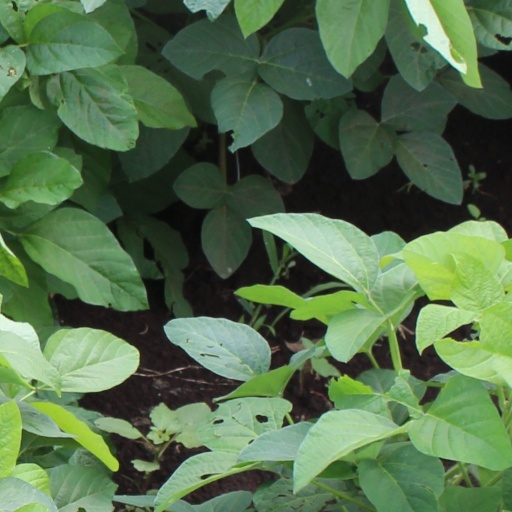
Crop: soybean